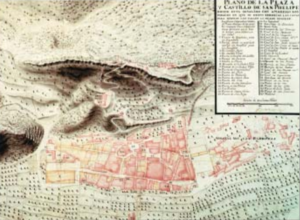
Plan de la ville de Xàtiva et de la Vallée de Bixquert (Communauté Valencienne, Espagne)
Bixquert, parfois Bisquert, est une vallée rattachée à la ville de Xàtiva, dans la Communauté valencienne. Il s'agit également d'un nom de famille dont l'origine est étroitement liée à cette vallée.